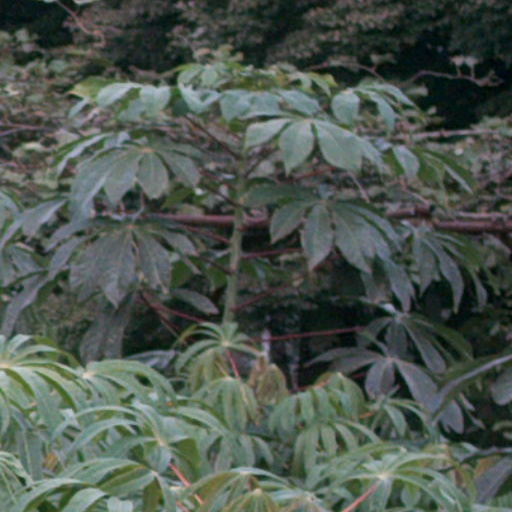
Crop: cassava